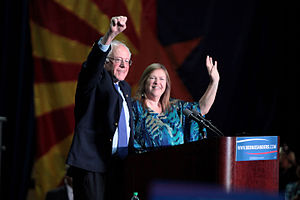
Bernie Sanders / Privatliv
Sanders med sin kone, Jane, under en kampagnebegivenhed i Arizona i marts 2016
"Bernard ""Bernie"" Sanders er en amerikansk senator og tidligere Medlem af Repræsentanternes Hus for delstaten Vermont, samt tidligere præsidentkandidat, der var opstillet til Det Demokratiske Partis kandidatnominering til præsidentvalget i november 2016 og præsidentvalget i november 2020. Han er det længst siddende partiuafhængige medlem af den amerikanske Kongres i historien.